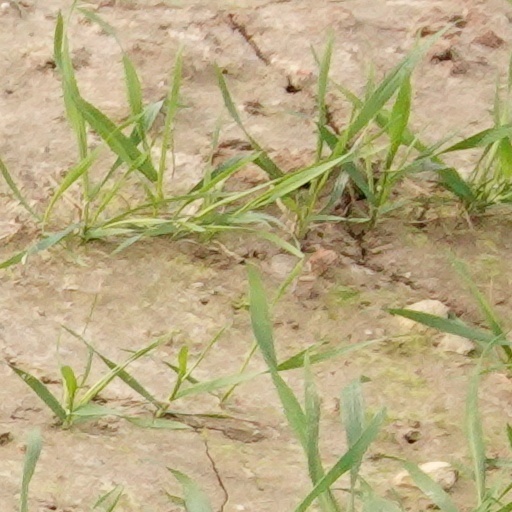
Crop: wheat